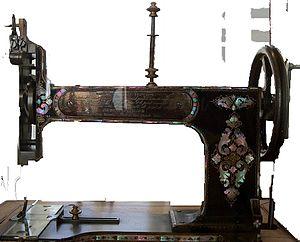
Machine Journau-Leblond ,provenant de l'exposition universelle de Londres de 1862 Inv 7081 du musée des Arts et Métiers de PARIS.
Jean-Frédéric Journaux, né à Bouesse, le 9 septembre 1820 et décédé à Paris 3e, le 9 juin 1872, est l'inventeur, des machines à coudre Journaux-Leblond, pour lesquelles il a déposé de nombreux brevets.